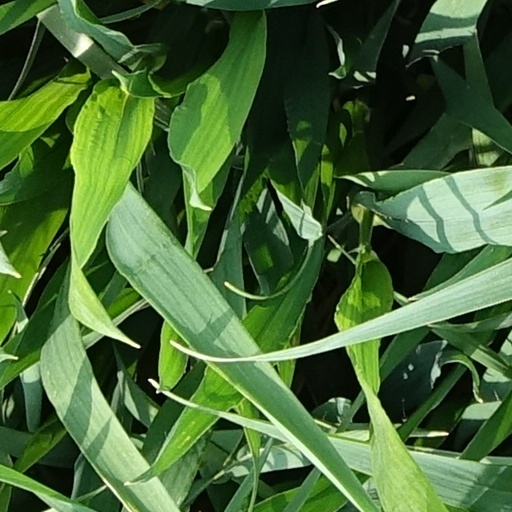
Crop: wheat